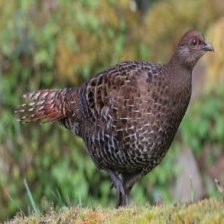
Species: MIKADO  PHEASANT
Scientific name: SYRMATICUS MIKADO